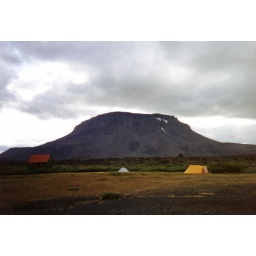
Iceland Aug 2-16th Aug 1991: Mt. Herdubreid - a table mountain formed by volcanoes under a glacier in last ice age